Michelle Forbes

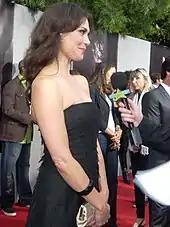
Forbes at the "True Blood" premiere party, June 2009

She was subsequently given roles in films such as 2001's "Perfume" and 2002's "American Girl" as well as the 2001 British television film "Messiah" (for which she studied British sign language for a week) and its sequel installments: "Messiah 2: Vengeance is Mine" in 2002 and "Messiah III" in 2003. During the 2002–2003 TV season, Forbes played the recurring character of presidential aide Lynne Kresge on the second season of the action series "24".